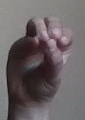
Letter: ha